International participation in the Vietnam War

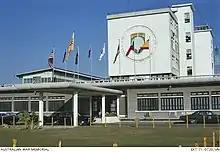
Free World Military Assistance Forces headquarters in Saigon capital, South Vietnam, 1971

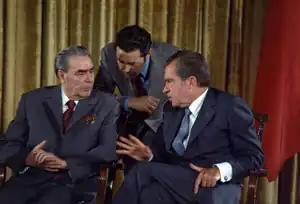
Leonid Brezhnev (left) was the Soviet Union's leader during the Vietnam War.

In January 1950, the People's Republic of China recognized the Democratic Republic of Vietnam (later became North Vietnam) of communist Viet Minh rebels and sent heavy weapons, as well as military advisers led by Luo Guibo to assist the Viet Minh in its war with the French Union. The first draft of the 1954 Geneva Accords was negotiated by French prime minister Pierre Mendès France and Chinese Premier Zhou Enlai who, seeing U.S. intervention coming, urged the Viet Minh to accept a partition at the 17th parallel.China's support for North Vietnam when the U.S. started to intervene included both financial aid and the deployment of hundreds of thousands of military personnel in support roles. In the summer of 1962, Mao Zedong agreed to supply Hanoi with 90,000 rifles and guns free of charge. Starting in 1965, China sent anti-aircraft units and engineering battalions to North Vietnam to repair the damage caused by American bombing, man anti-aircraft batteries, rebuild roads and railroads, transport supplies, and perform other engineering works. This freed North Vietnamese army units for combat in the South. China sent 320,000 troops and annual arms shipments worth $180 million. The Chinese military claims to have caused 38% of American air losses in the war.